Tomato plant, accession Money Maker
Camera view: tilt-top (135 deg); turntable rotation: 240 degrees
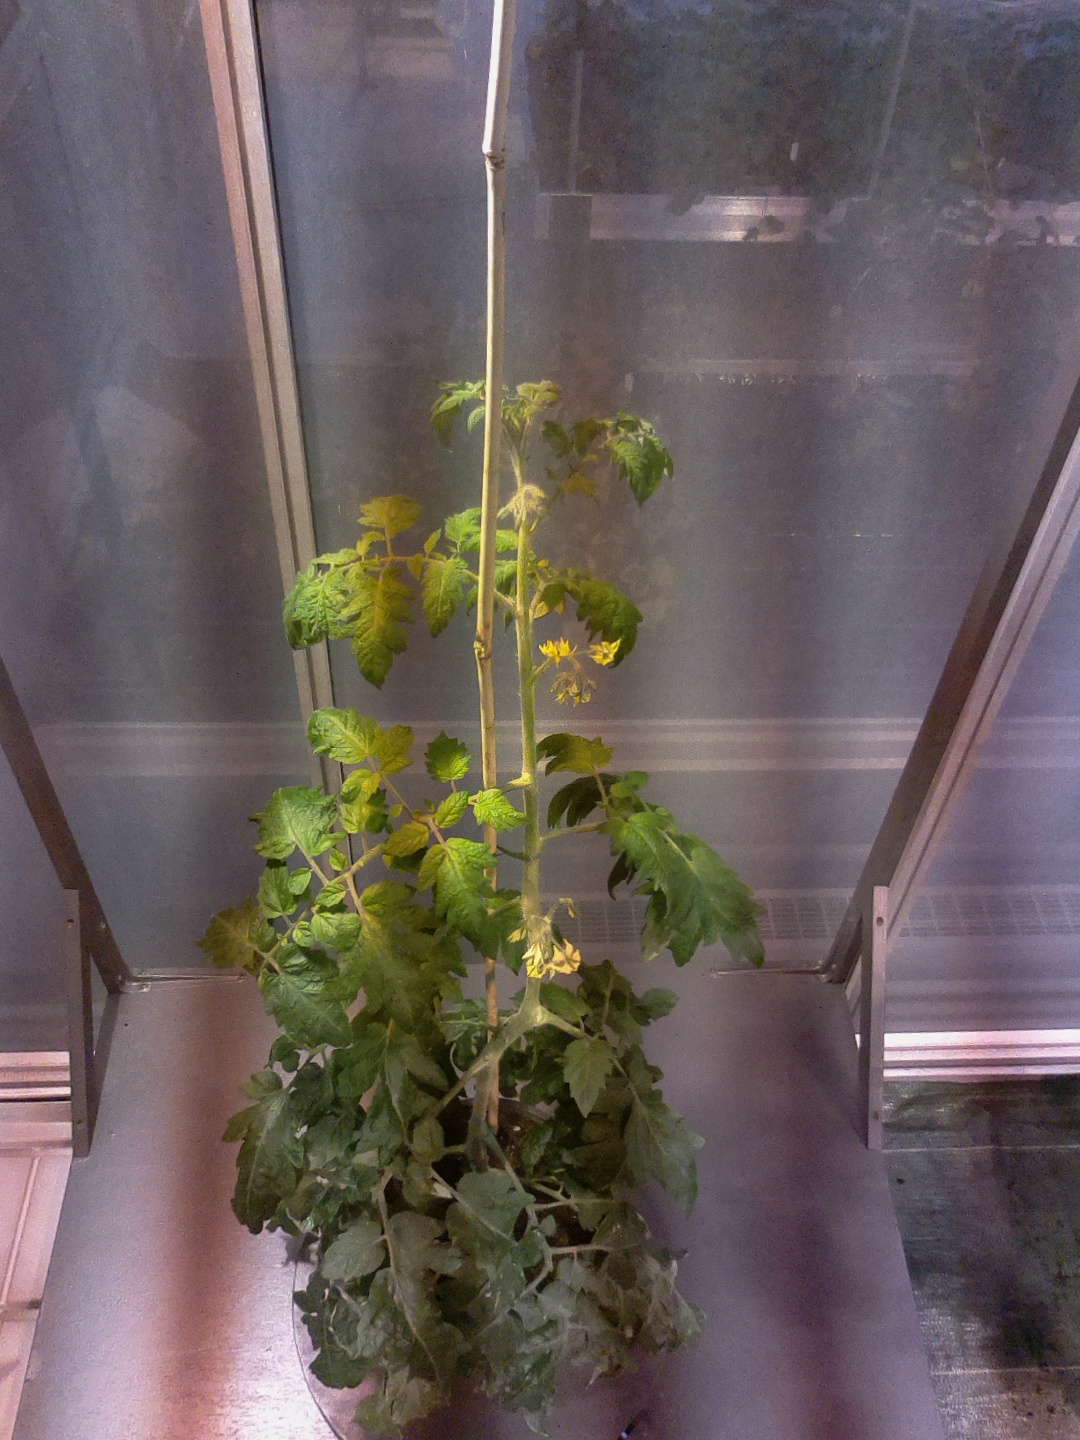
BBCH growth stage 64: 40%-50% of flowers open